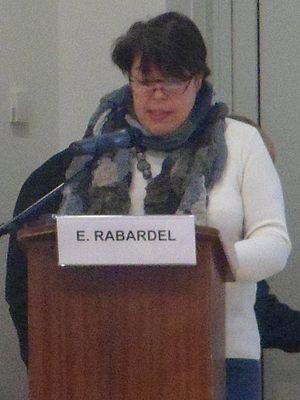
Evelyne Rabardel, conseillère générale du Val-de-Marne pour Vitry-sur-Seine Est, 3e vice-présidente du Conseil général (culture, archéologie, archives et observatoire de l’égalité), introduisant une conférence aux Archives départementales du Val-de-Marne.
Le canton de Vitry-sur-Seine-Est est une ancienne division administrative française située dans le département du Val-de-Marne et la région Île-de-France.